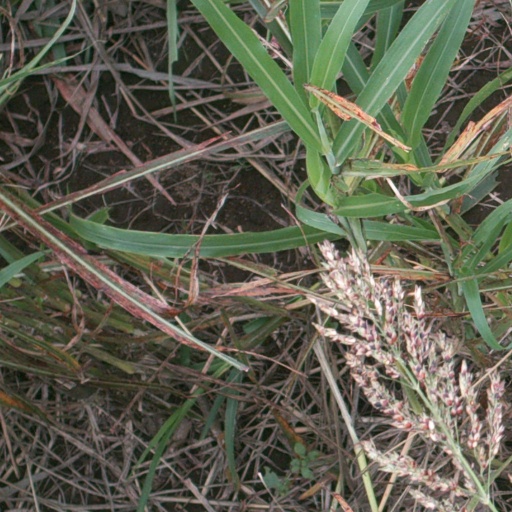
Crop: sorghum